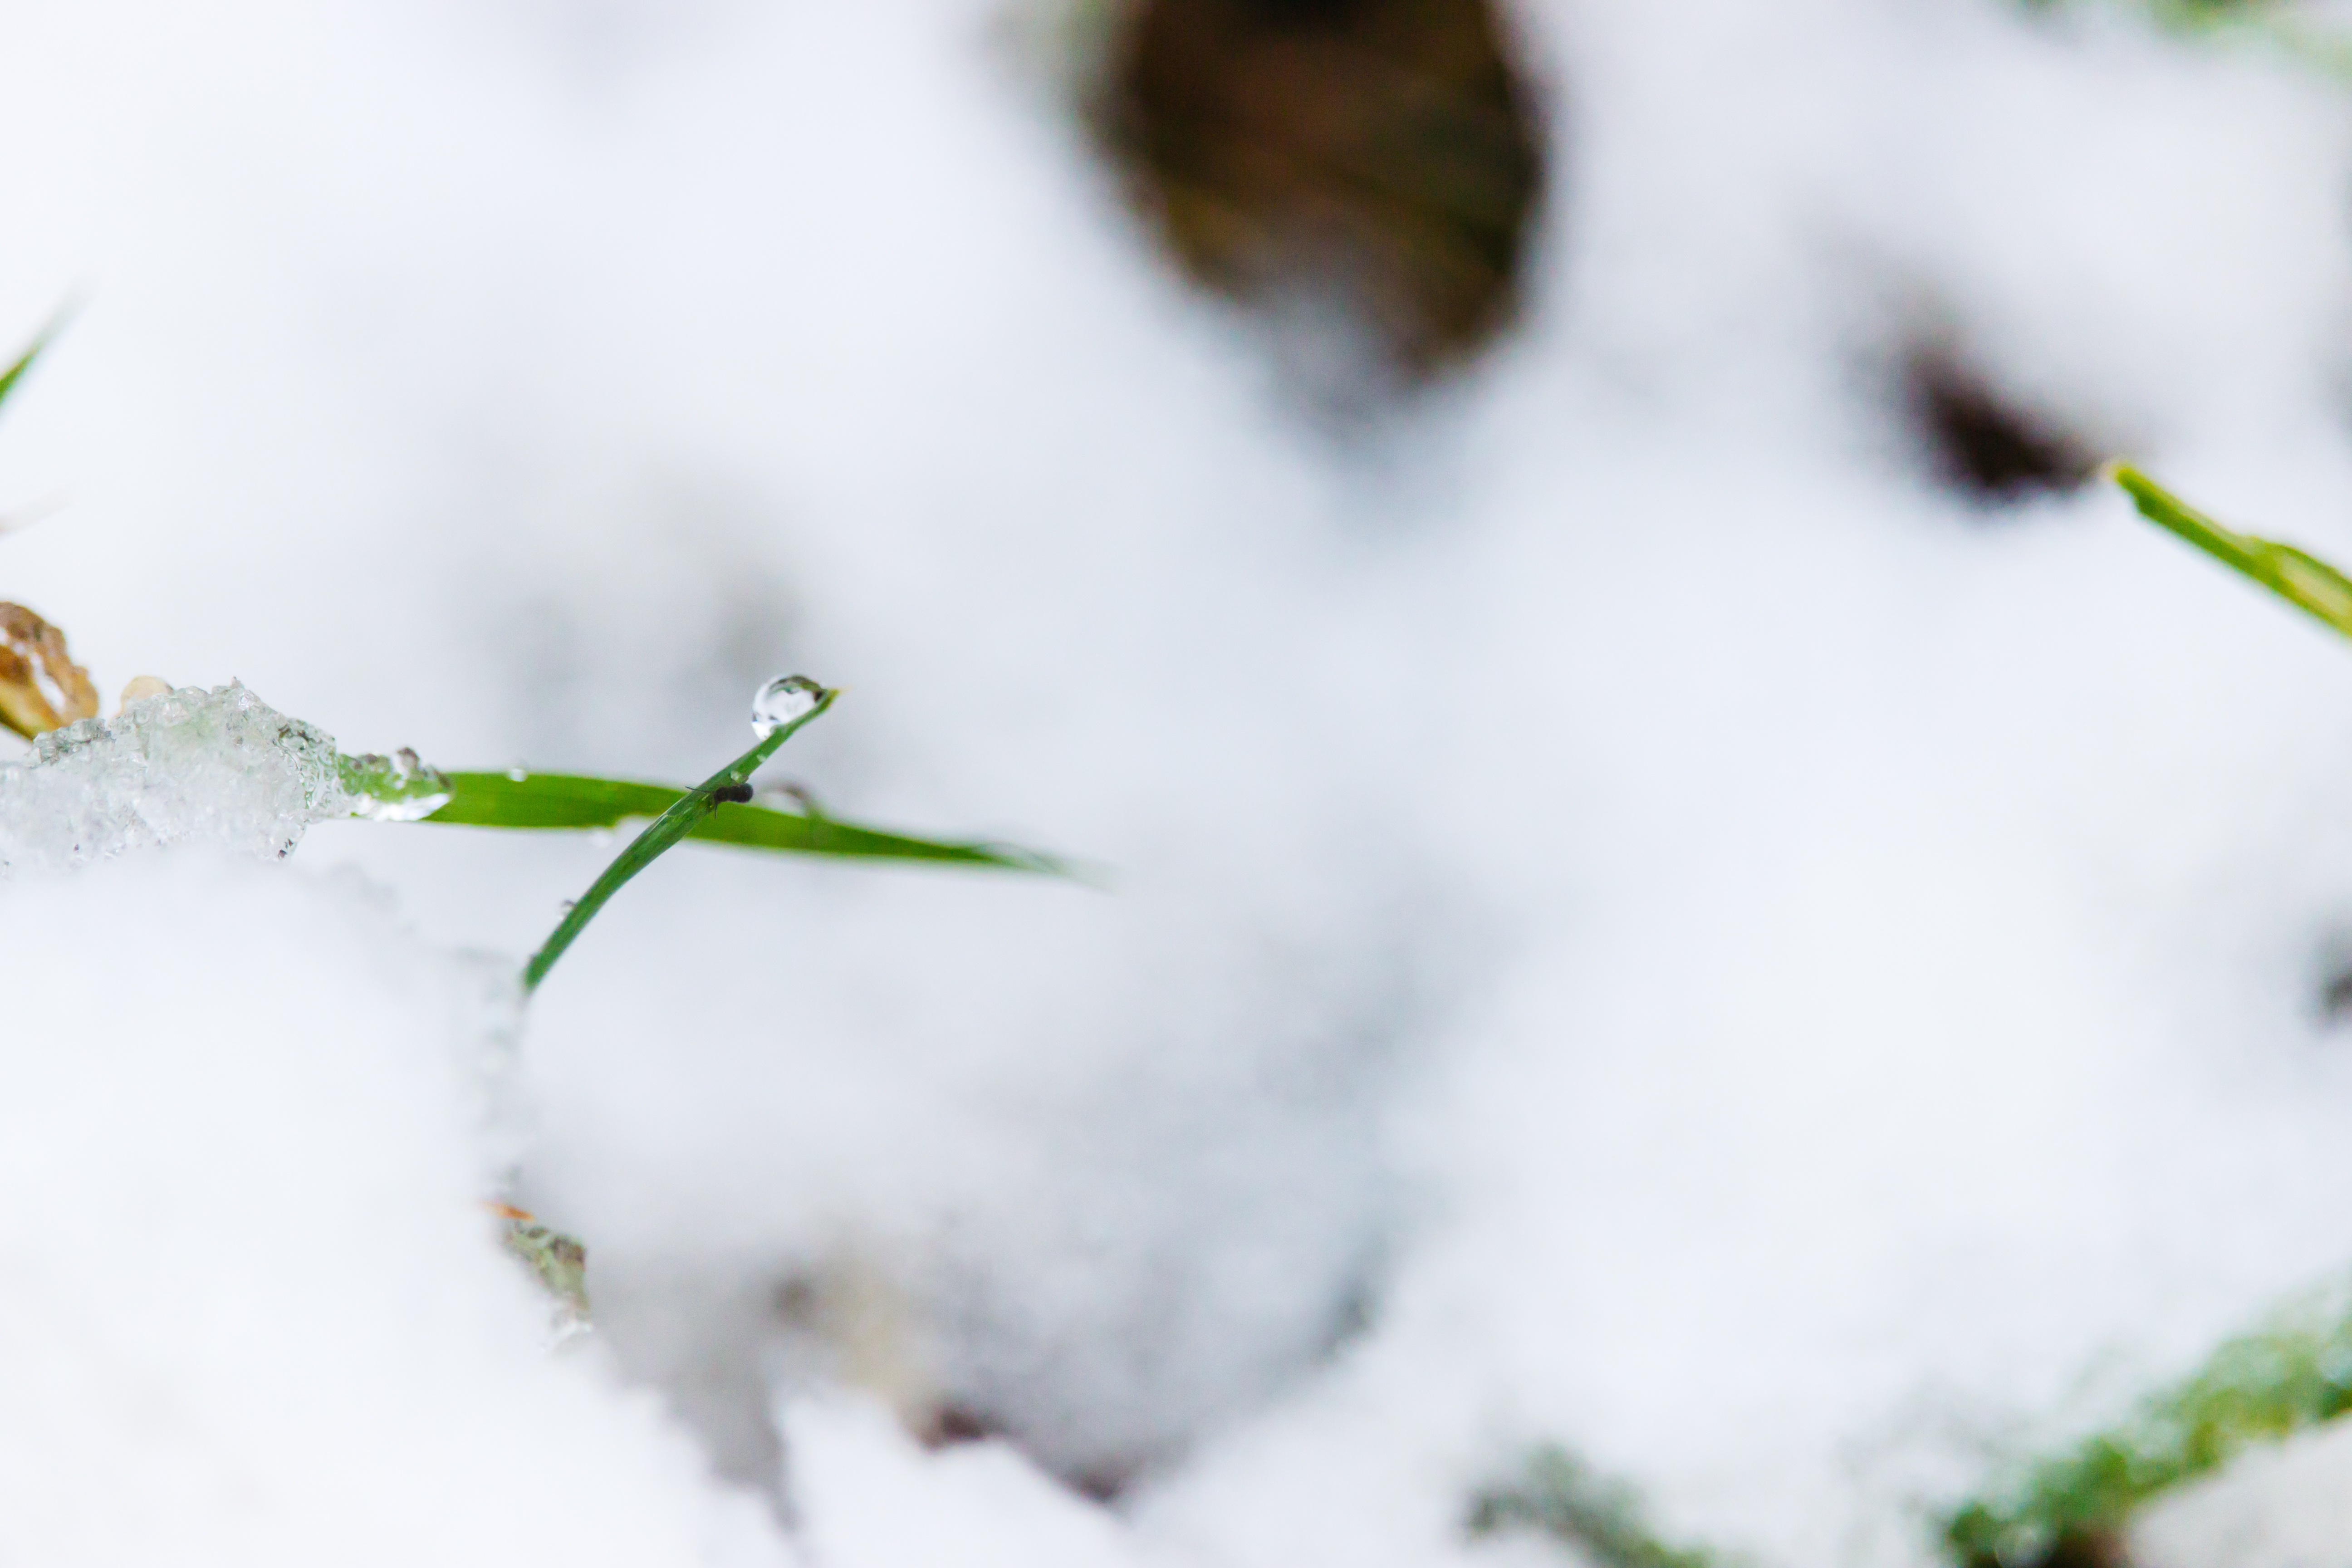
branch, snow, winter, plant, leaf, flower, frost, weather, season, twig, close up, freezing, macro photography